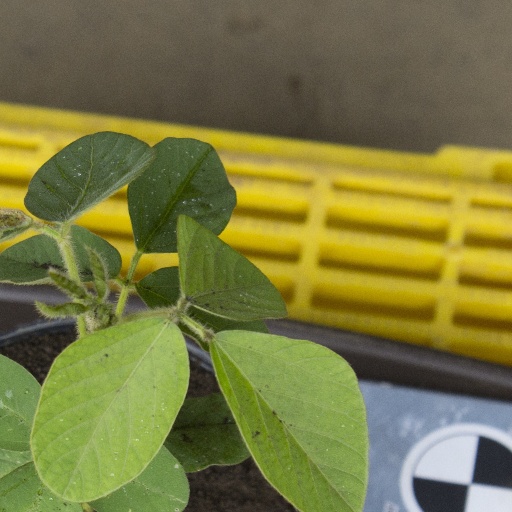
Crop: soybean